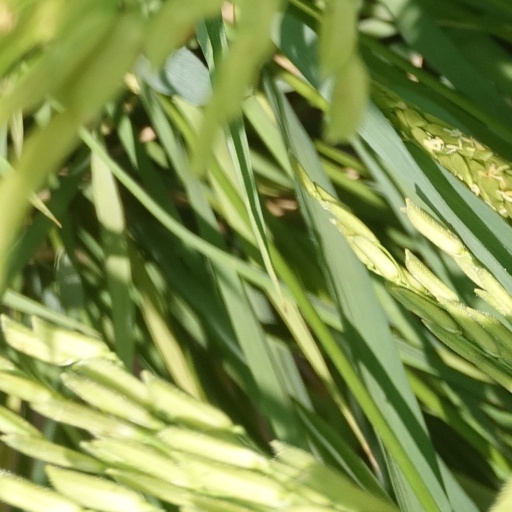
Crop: rice